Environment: real
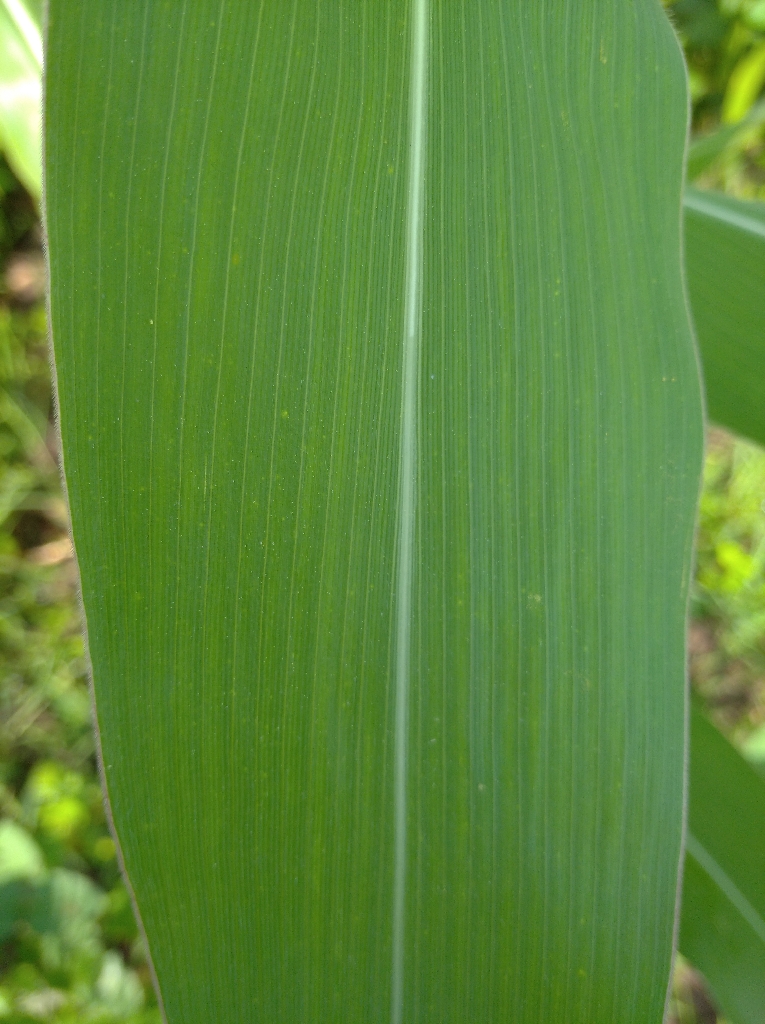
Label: healthy